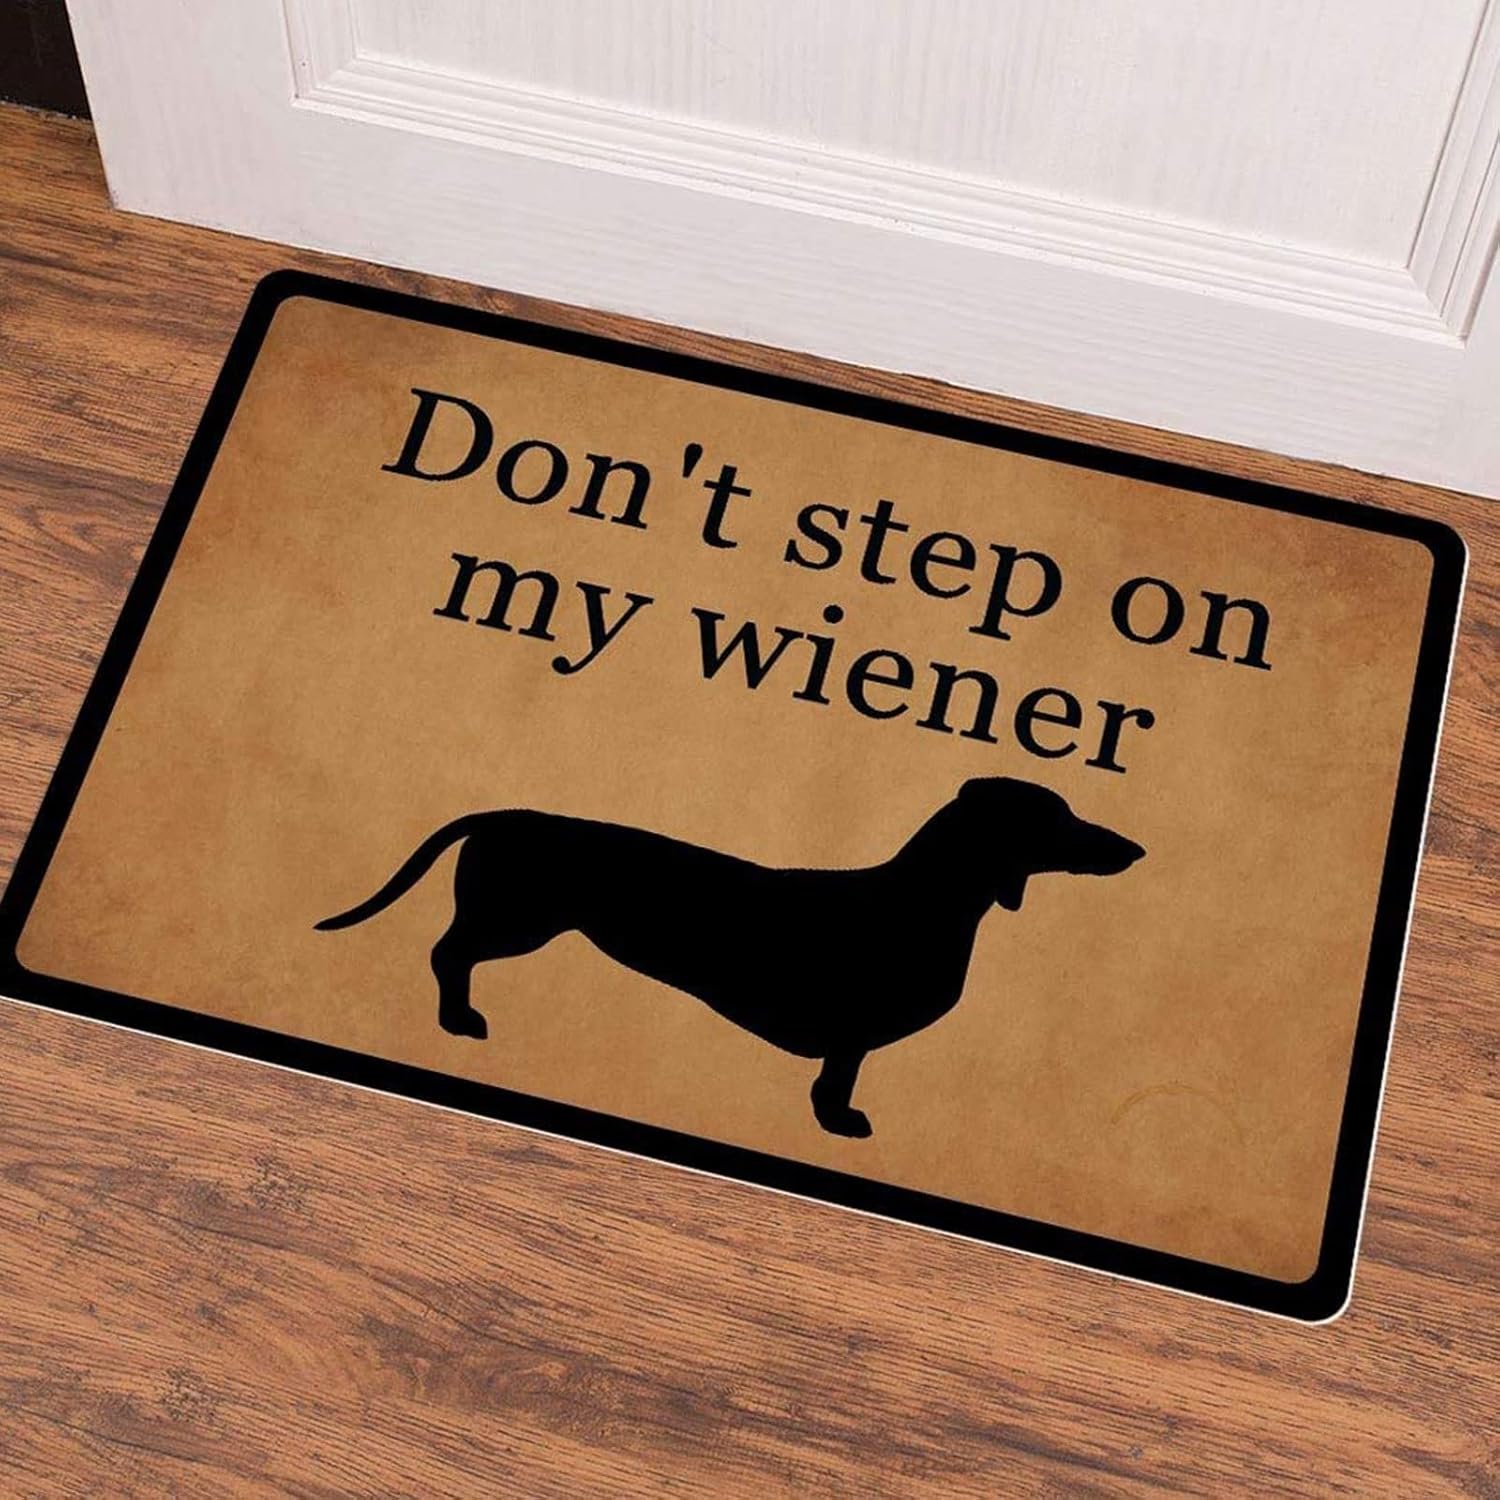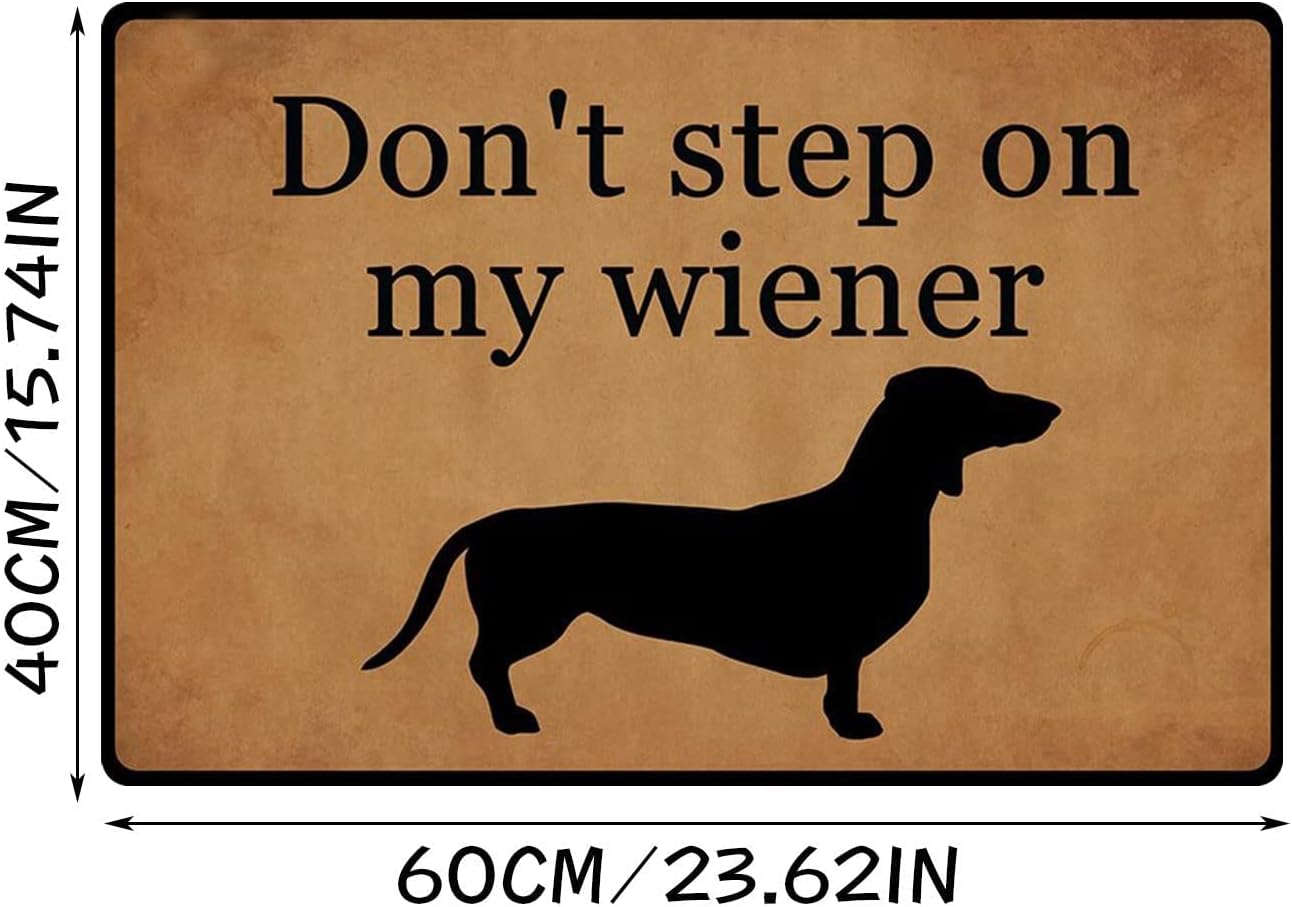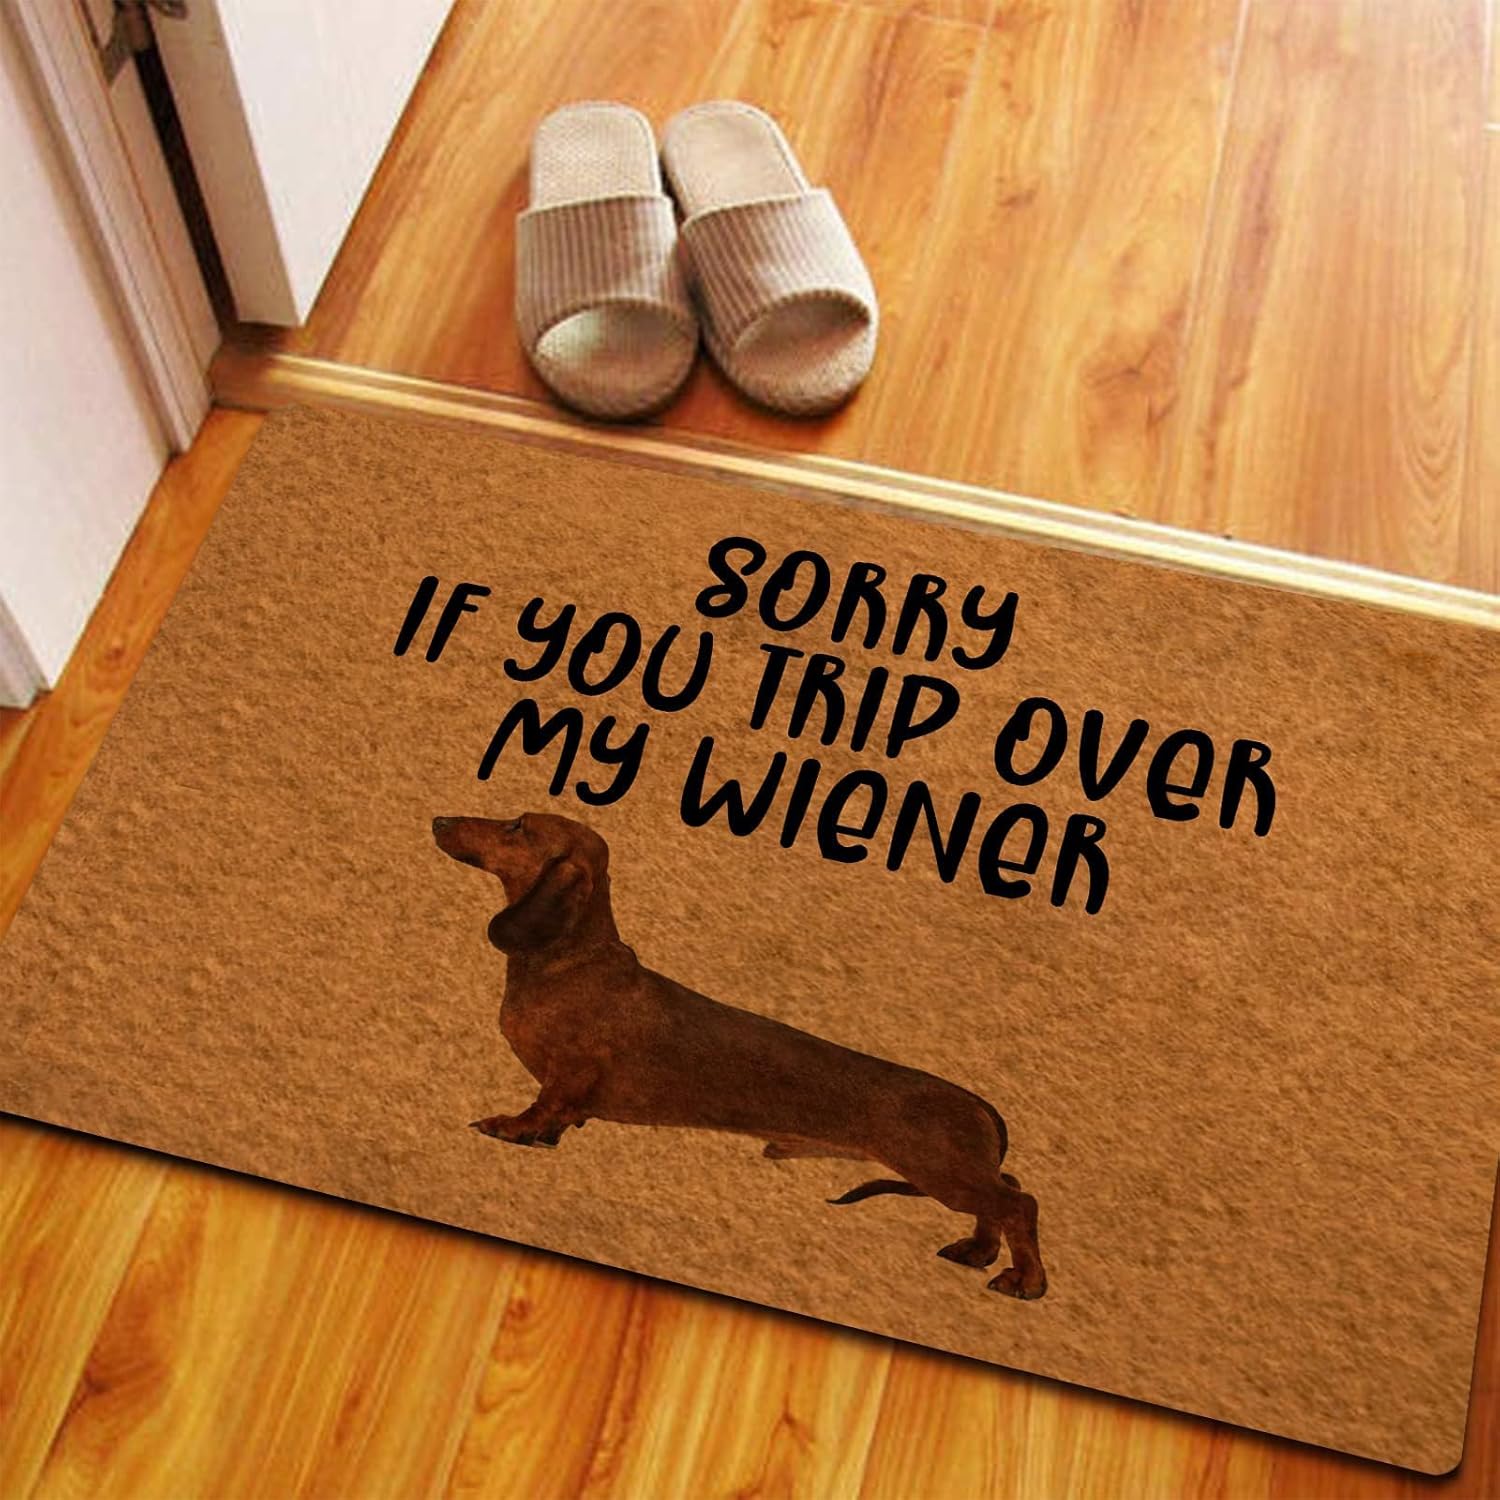
ZaYow Funny Dog Doormat, Welcome Entrance Non-Slip Indoor Rubber Door Mats for Front Door/Bathroom/Garden/Kitchen/Bedroom
Category: Amazon Home
Welcome Entrance Non-Slip Indoor Rubber Door Mats!
Features: Funny Door Mat: Funny design will complement the decoration of most houses and make your house full of colors. | Size: 40x60cm/15.75x23.62 inch.This entrance mat can be a thoughtful housewarming present for friends, family, and new neighbor. | Non-slip: Non-slip rubber backing which is an absorbent indoor floor mat and prevents the mat from slipping as well as avoid floors from being scuffed. | Wide Uses: Our doormat widely used for front door mat, welcome door mats, indoor mats for entryway, shoe mat, dog doormat, floor mats, etc. | Tip: If you have any questions, the customer service will answer you within 24 hours, please wait patiently.